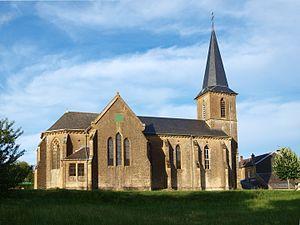
Villers-le-Tilleul (Ardennes, France)